Maja Mihalinec Zidar

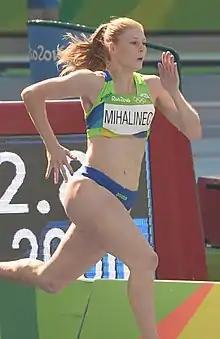
Mihalinec at the 2016 Olympics

Maja Mihalinec Zidar (born 17 December 1989) is a Slovenian sprinter. She competed at the 2015 World Championships in Athletics, 2016 World Indoor Championships, 2016 Olympics and 2019 World Championships in Athletics.